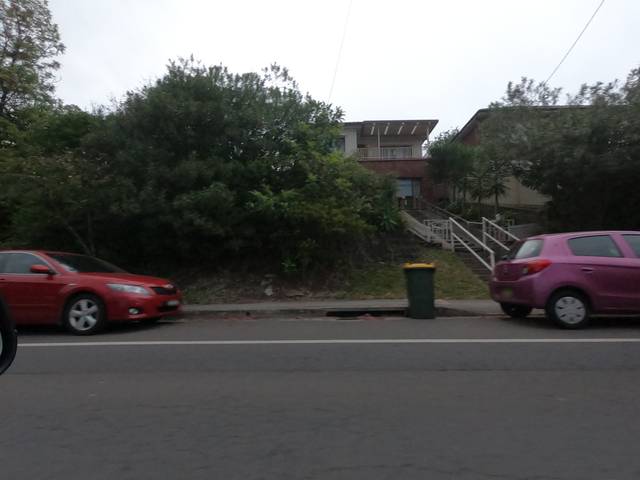
Region: Australia
Coordinates: -34.471, 150.871